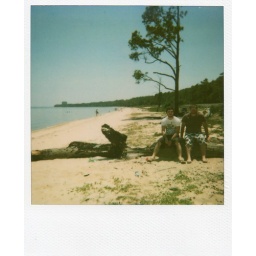
jump in the car and drive us to where the water meets the sand.